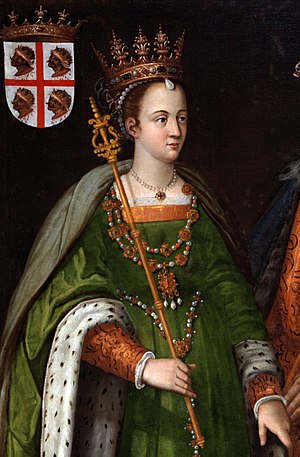
Aragoniens regenter / Jiménez dynastiet, 1035–1164
Aragon
Dette er en liste over Aragoniens regenter. Med Aragonien menes Kongeriget Aragonien, som var et selvstændigt kongerige i middelalderen. I dag er Aragonien en autonom region i det nordøstlige Spanien. Kongeriget Aragonien blev dannet i 1035, da Grevskabet Aragonien blev udskilt som et selvstændigt kongerige fra Kongedømmet Navarra i henhold til testamentet efter kong Sancho 3. I 1164 forenedes Kongeriget Aragonien i en personalunion med Grevskabet Barcelona i den Aragonske Krone. I det 13. århundrede blev kongedømmerne Valencia, Mallorca og Sicilien tilføjet kronen og i det 14. århundrede Kongeriget Sardinien og Corsica. Den Aragonske Krone blev endelig i 1479 forenet med Kastilien i en ny personalunion, som førte til Spaniens grundlæggelse. Den Aragonske Krone og dets kongeriger fortsatte med at eksistere indtil 1714, da dets konstitutioner blev opløst i Nueva Planta dekreterne ved afslutningen af den Spanske Arvefølgekrig.